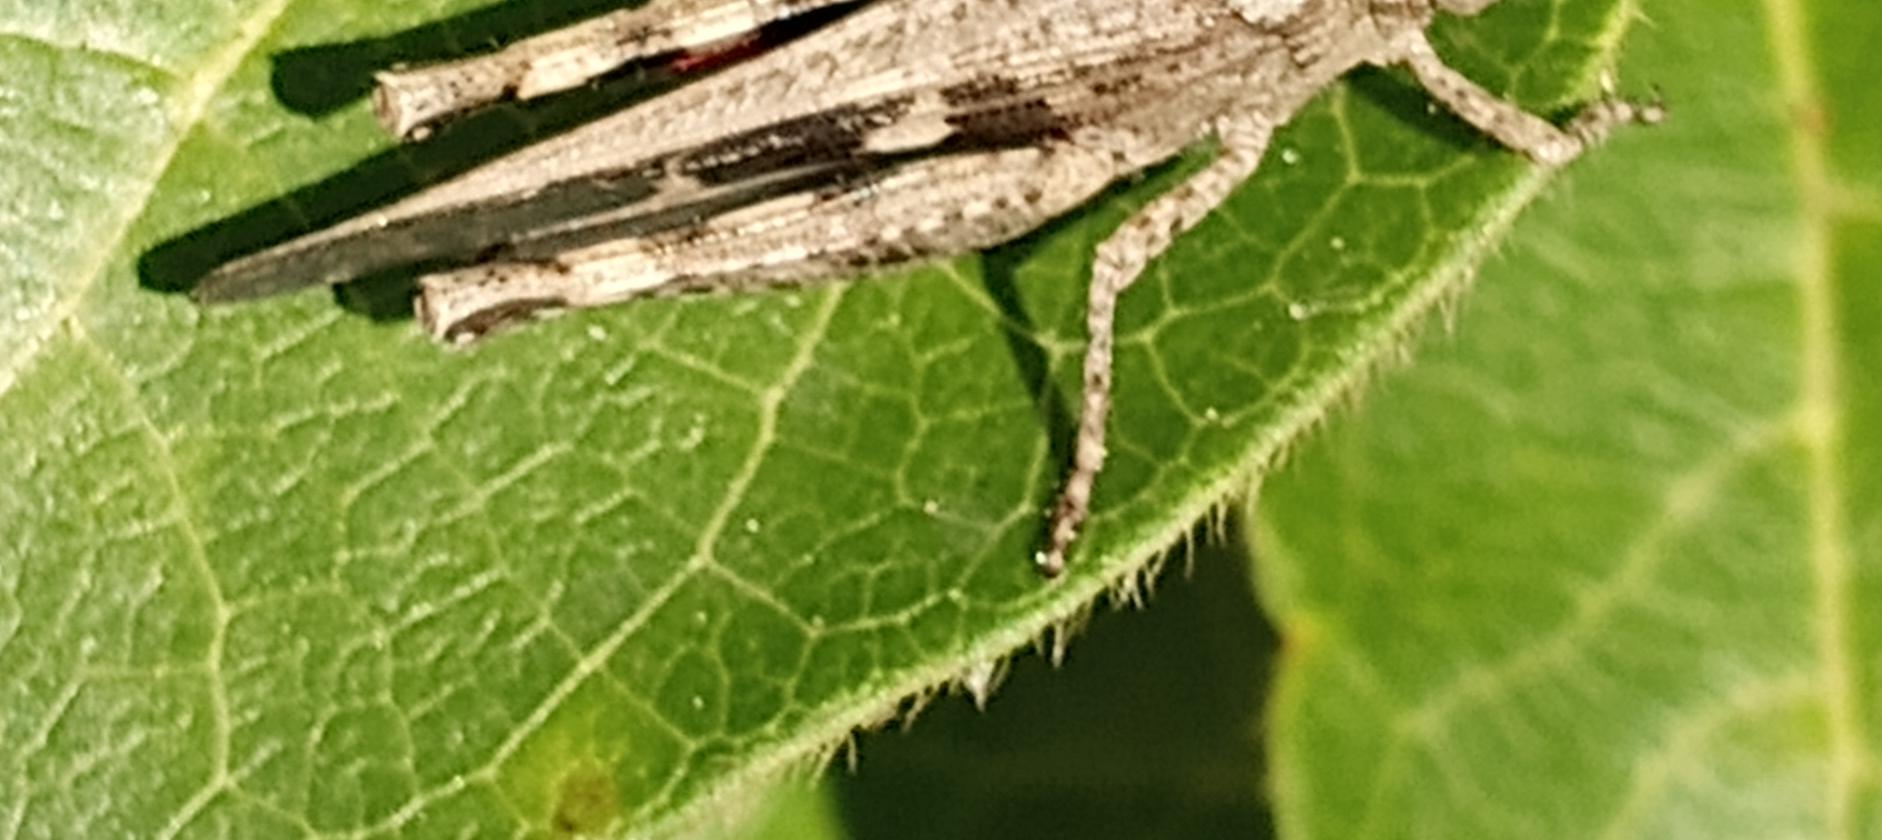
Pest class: occasional_pest